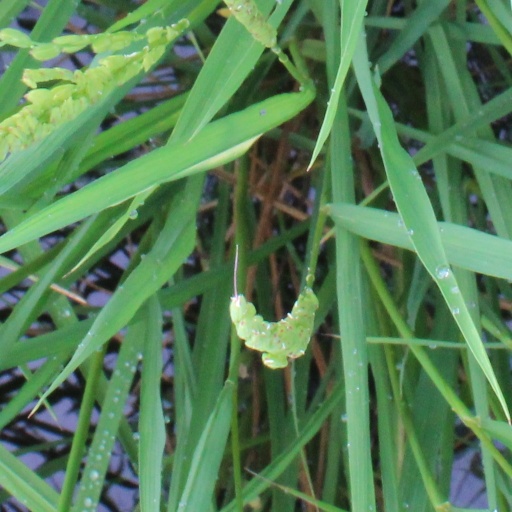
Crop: rice